Piaggio MP3

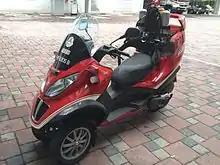
Singapore Civil Defence Force Piaggio MP3 Firebike (Red Scorpions)

On 16 May 2014 Roberto Colannino (president of the Piaggio Group) presents the totally new second generation of MP3 which brings to the debut the new 500 LT model with ABS anti-lock system and ASR (Acceleration Slip Regulation) traction control as standard. The frame is new and new 13” front wheels are introduced. A few months after the debut of the 500, the 300 model was also introduced in July 2014.